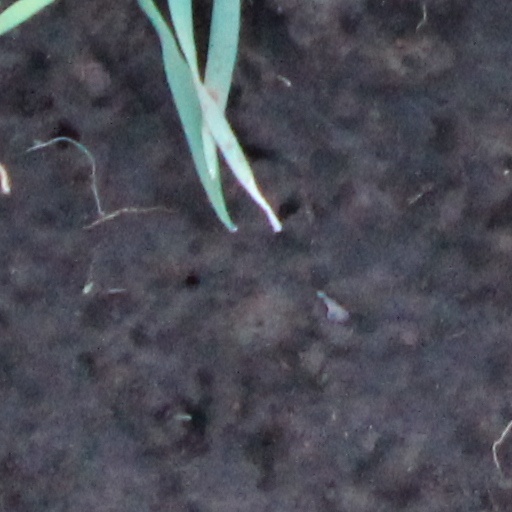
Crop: wheat